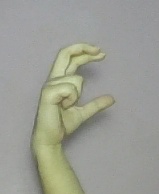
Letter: thal